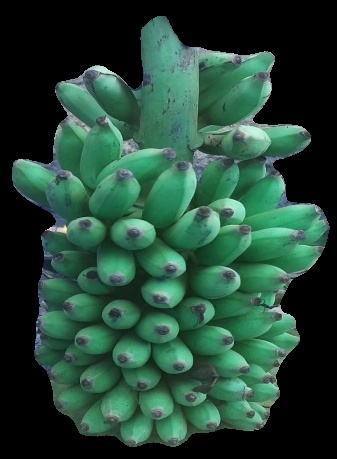
Variety: elakki-bale
Grade: grade2